Windjammer Barefoot Cruises

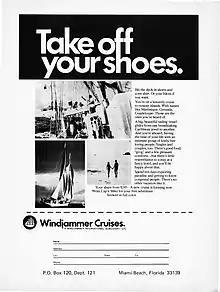
Advertisement from a 1975 issue of Byte

In October 1998, Hurricane Mitch was responsible for the loss of the "S/V Fantome", a four-masted schooner operated by Windjammer. All 31 crew members aboard perished; passengers and other crew members had earlier been offloaded in Belize. The story was recorded in the book "The Ship and The Storm" by Jim Carrier. The ship, which was sailing in the center of the hurricane, experienced up to 50-foot (15 m) waves and over 100 mph (160 km/h) winds, causing the "Fantome" to founder off the coast of Honduras.